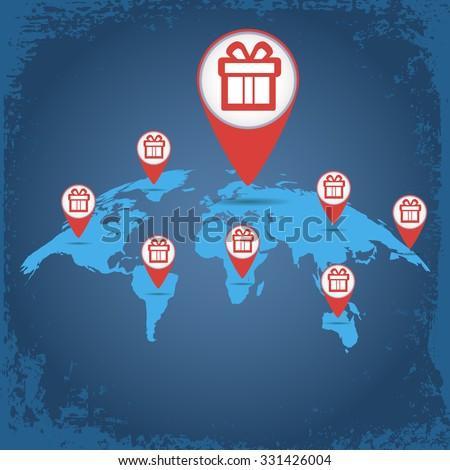
a christmas gift on the world map in the label